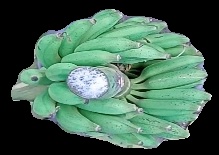
Variety: elakki-bale
Grade: grade1